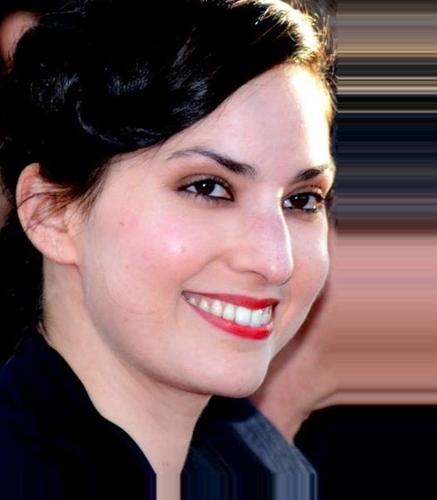
Age: 32